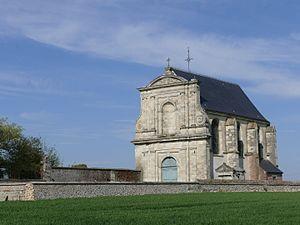
L'église Notre-Dame à Ressons-l'Abbaye (Oise, Picardie, France).
L'église Notre-Dame est située à Ressons-l'Abbaye, dans l'Oise. Elle est affiliée à la paroisse Saint-Yves-d'Auteuil du pays de Noailles.